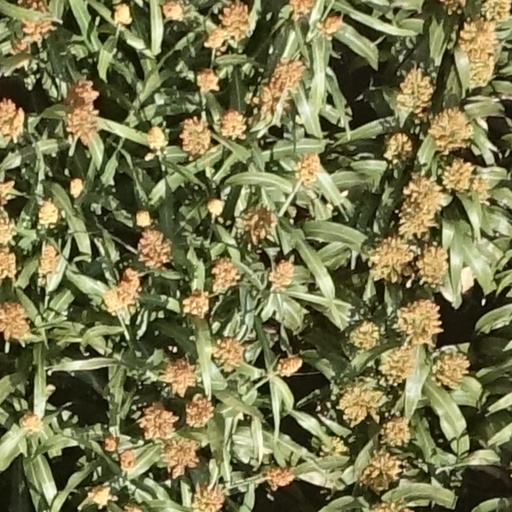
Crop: sorghum